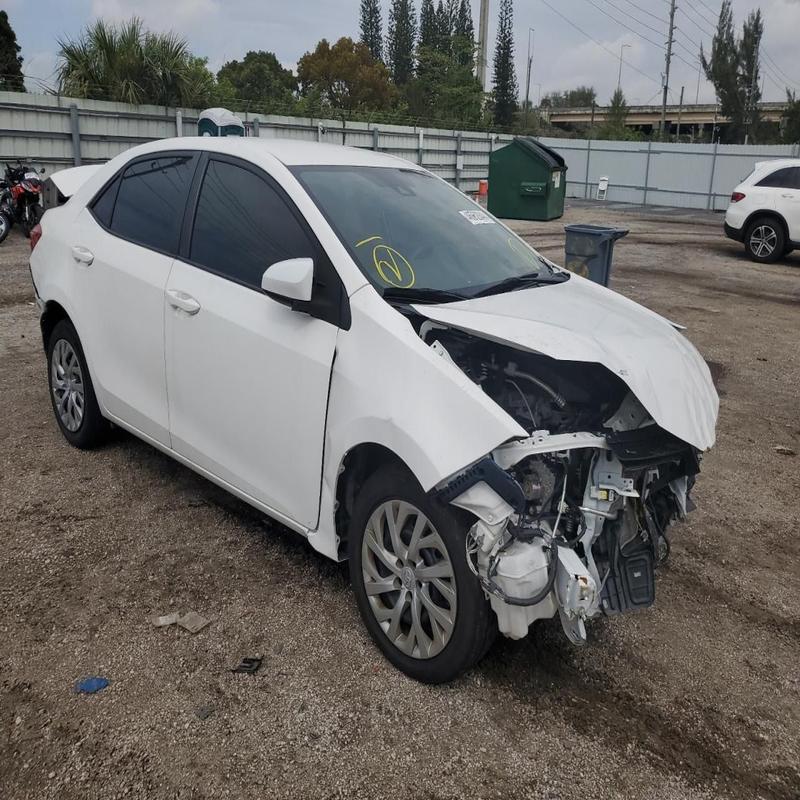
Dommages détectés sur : pare-choc avant, feu avant droit, feu avant gauche, capot, aile avant droite, malle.
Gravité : majeur